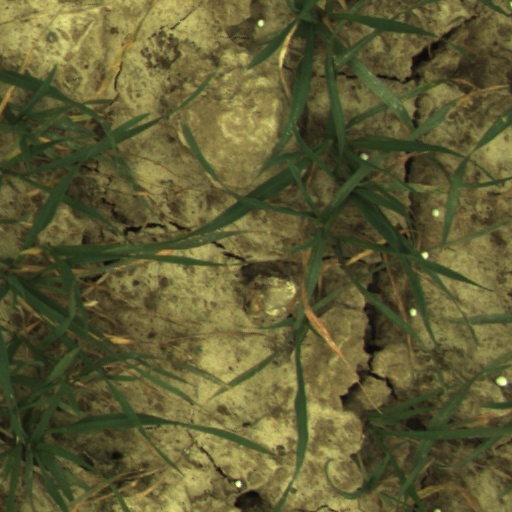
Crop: wheat